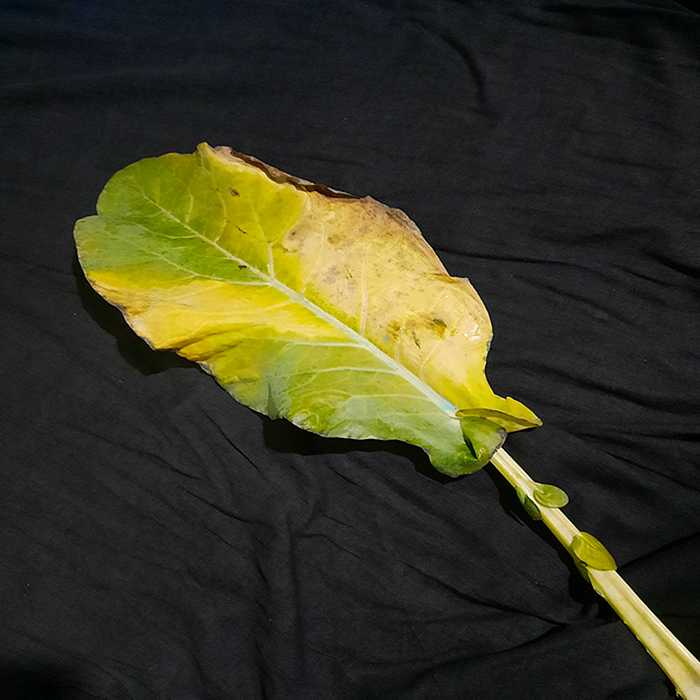
Plant: Cauliflower
Label: Black Rot